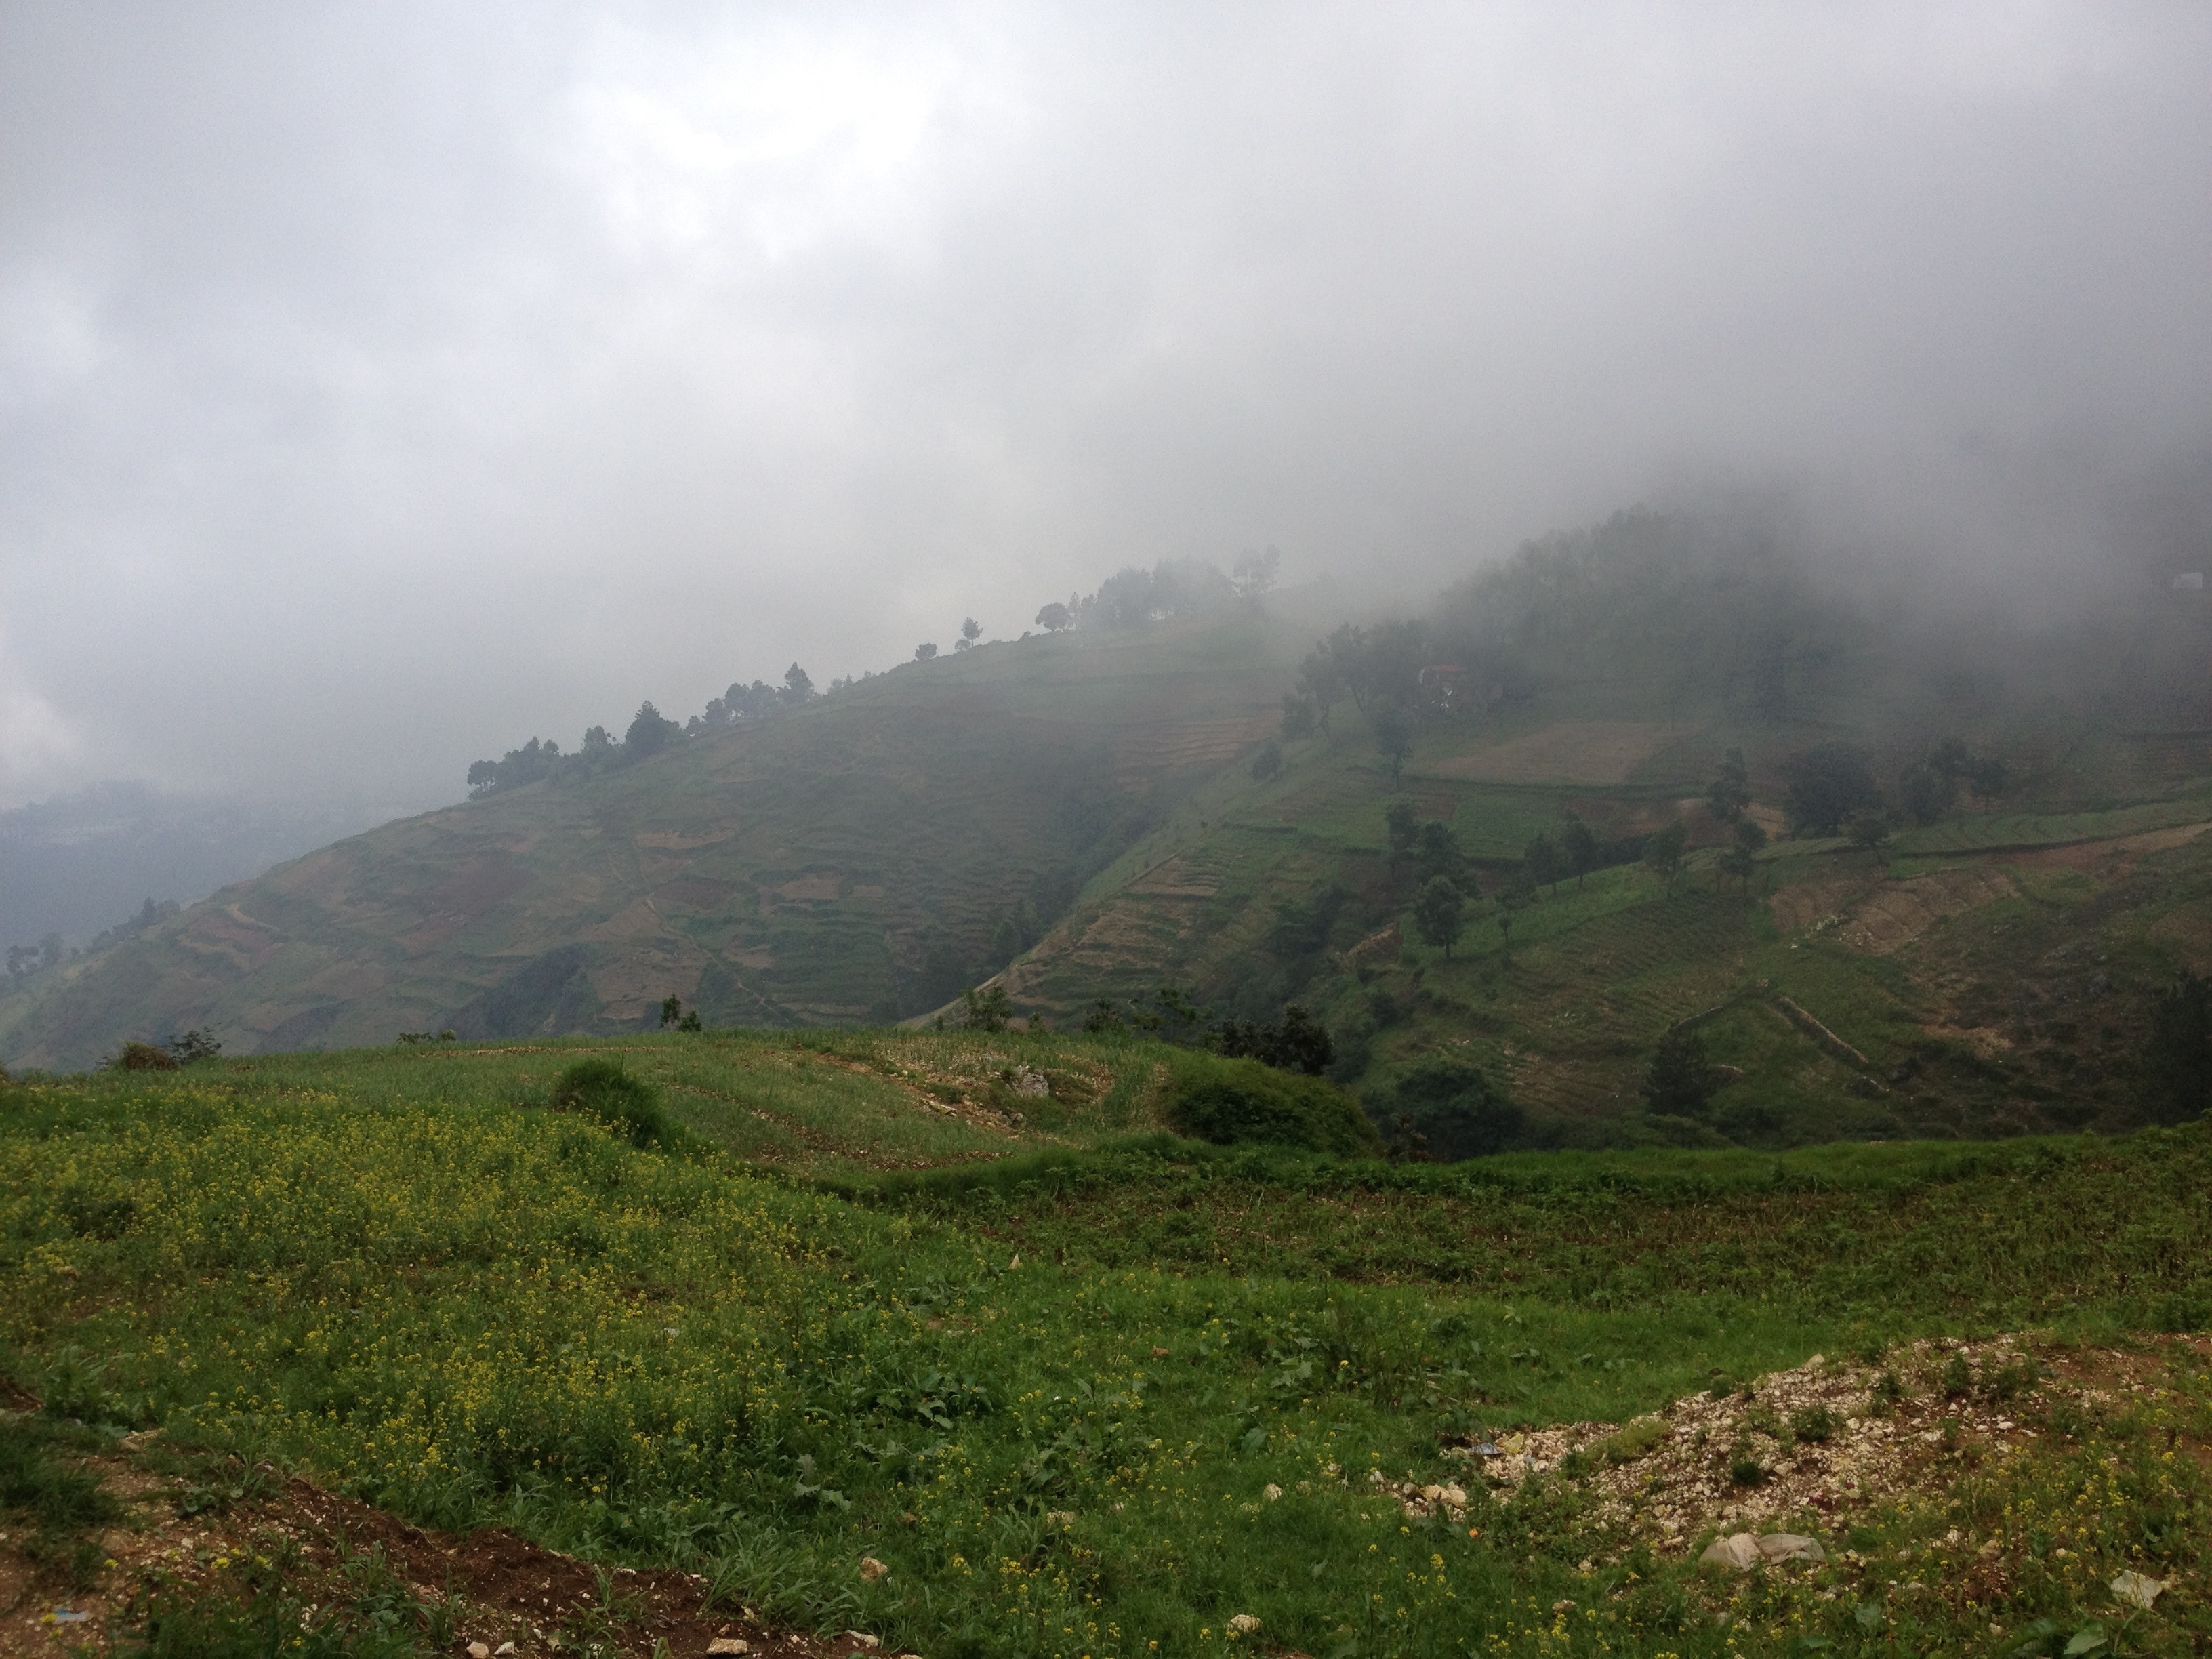
landscape, nature, forest, mountain, cloud, fog, mist, hill, valley, mountain range, foggy, weather, highland, ridge, plateau, fell, loch, rural area, landform, hill station, geographical feature, atmospheric phenomenon, mountainous landforms